John Gibbon

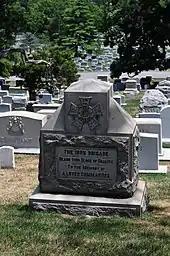
John Gibbon's grave at Arlington National Cemetery

Gibbon died in Baltimore, Maryland, and is buried in Arlington National Cemetery. In addition to his famous and influential "Artillerist's Manual" of 1859, he is the author of "Personal Recollections of the Civil War", published posthumously in 1928, and "Adventures on the Western Frontier", also posthumous, 1994, along with many articles in magazines and journals, typically recounting his time in the West and providing his opinions on the government's policy toward Native Americans.